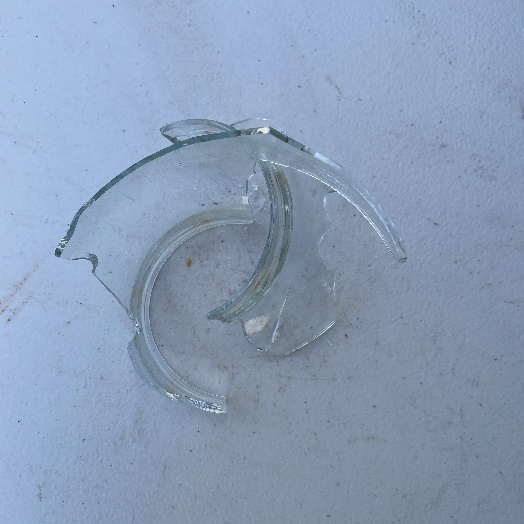
Label: Glass